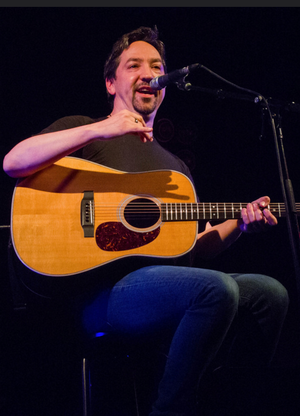
Jonathan Charles Toogood, est un membre du groupe rock néo-zélandais Shihad. Il en est le compositeur, chanteur principal et guitariste de rythme.